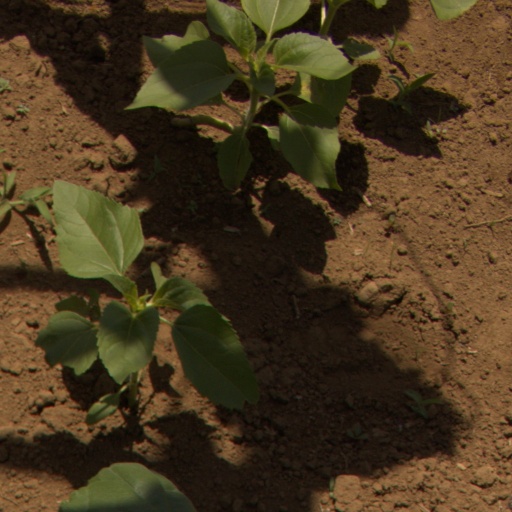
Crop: Jerusalem artichoke